Henry (bishop of Finland)

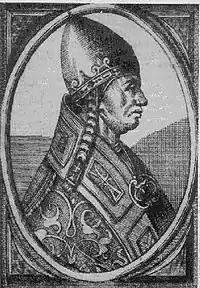
Pope Alexander III was the first Pope to address the situation of the Catholic mission in Estonia and Finland.

A late 15th century "legenda nova" claimed that Henry had come to Sweden in the retinue of papal legate Nicholas Breakspear, the later Pope Adrian IV, and appointed as the Bishop of Uppsala by him. Even though "legenda nova" states 1150 as the year of the crusade, it is certain from other sources that Nicholas really was in Sweden in 1153. It is not known whether this was just an inference by the writer, based on the fact that also Nicholas was an Englishman. However, there is no information about anyone called as Henry accompanying the legate in any source describing the visit, nor him appointing a new bishop in Uppsala. Another claim by "legenda nova" was that Henry was translated to Turku cathedral already in 1154, which certainly was false since the cathedral was built only in the 1290s. In the late 16th century, Bishop Paulus Juusten claimed that Henry had been the Bishop of Uppsala for two years before the crusade. Based on these postulates, early 20th-century historians assembled 1155 as the year of the crusade and 1156 as the year of Henry's death. Historians from different centuries have also suggested various other years from 1150 to 1158.